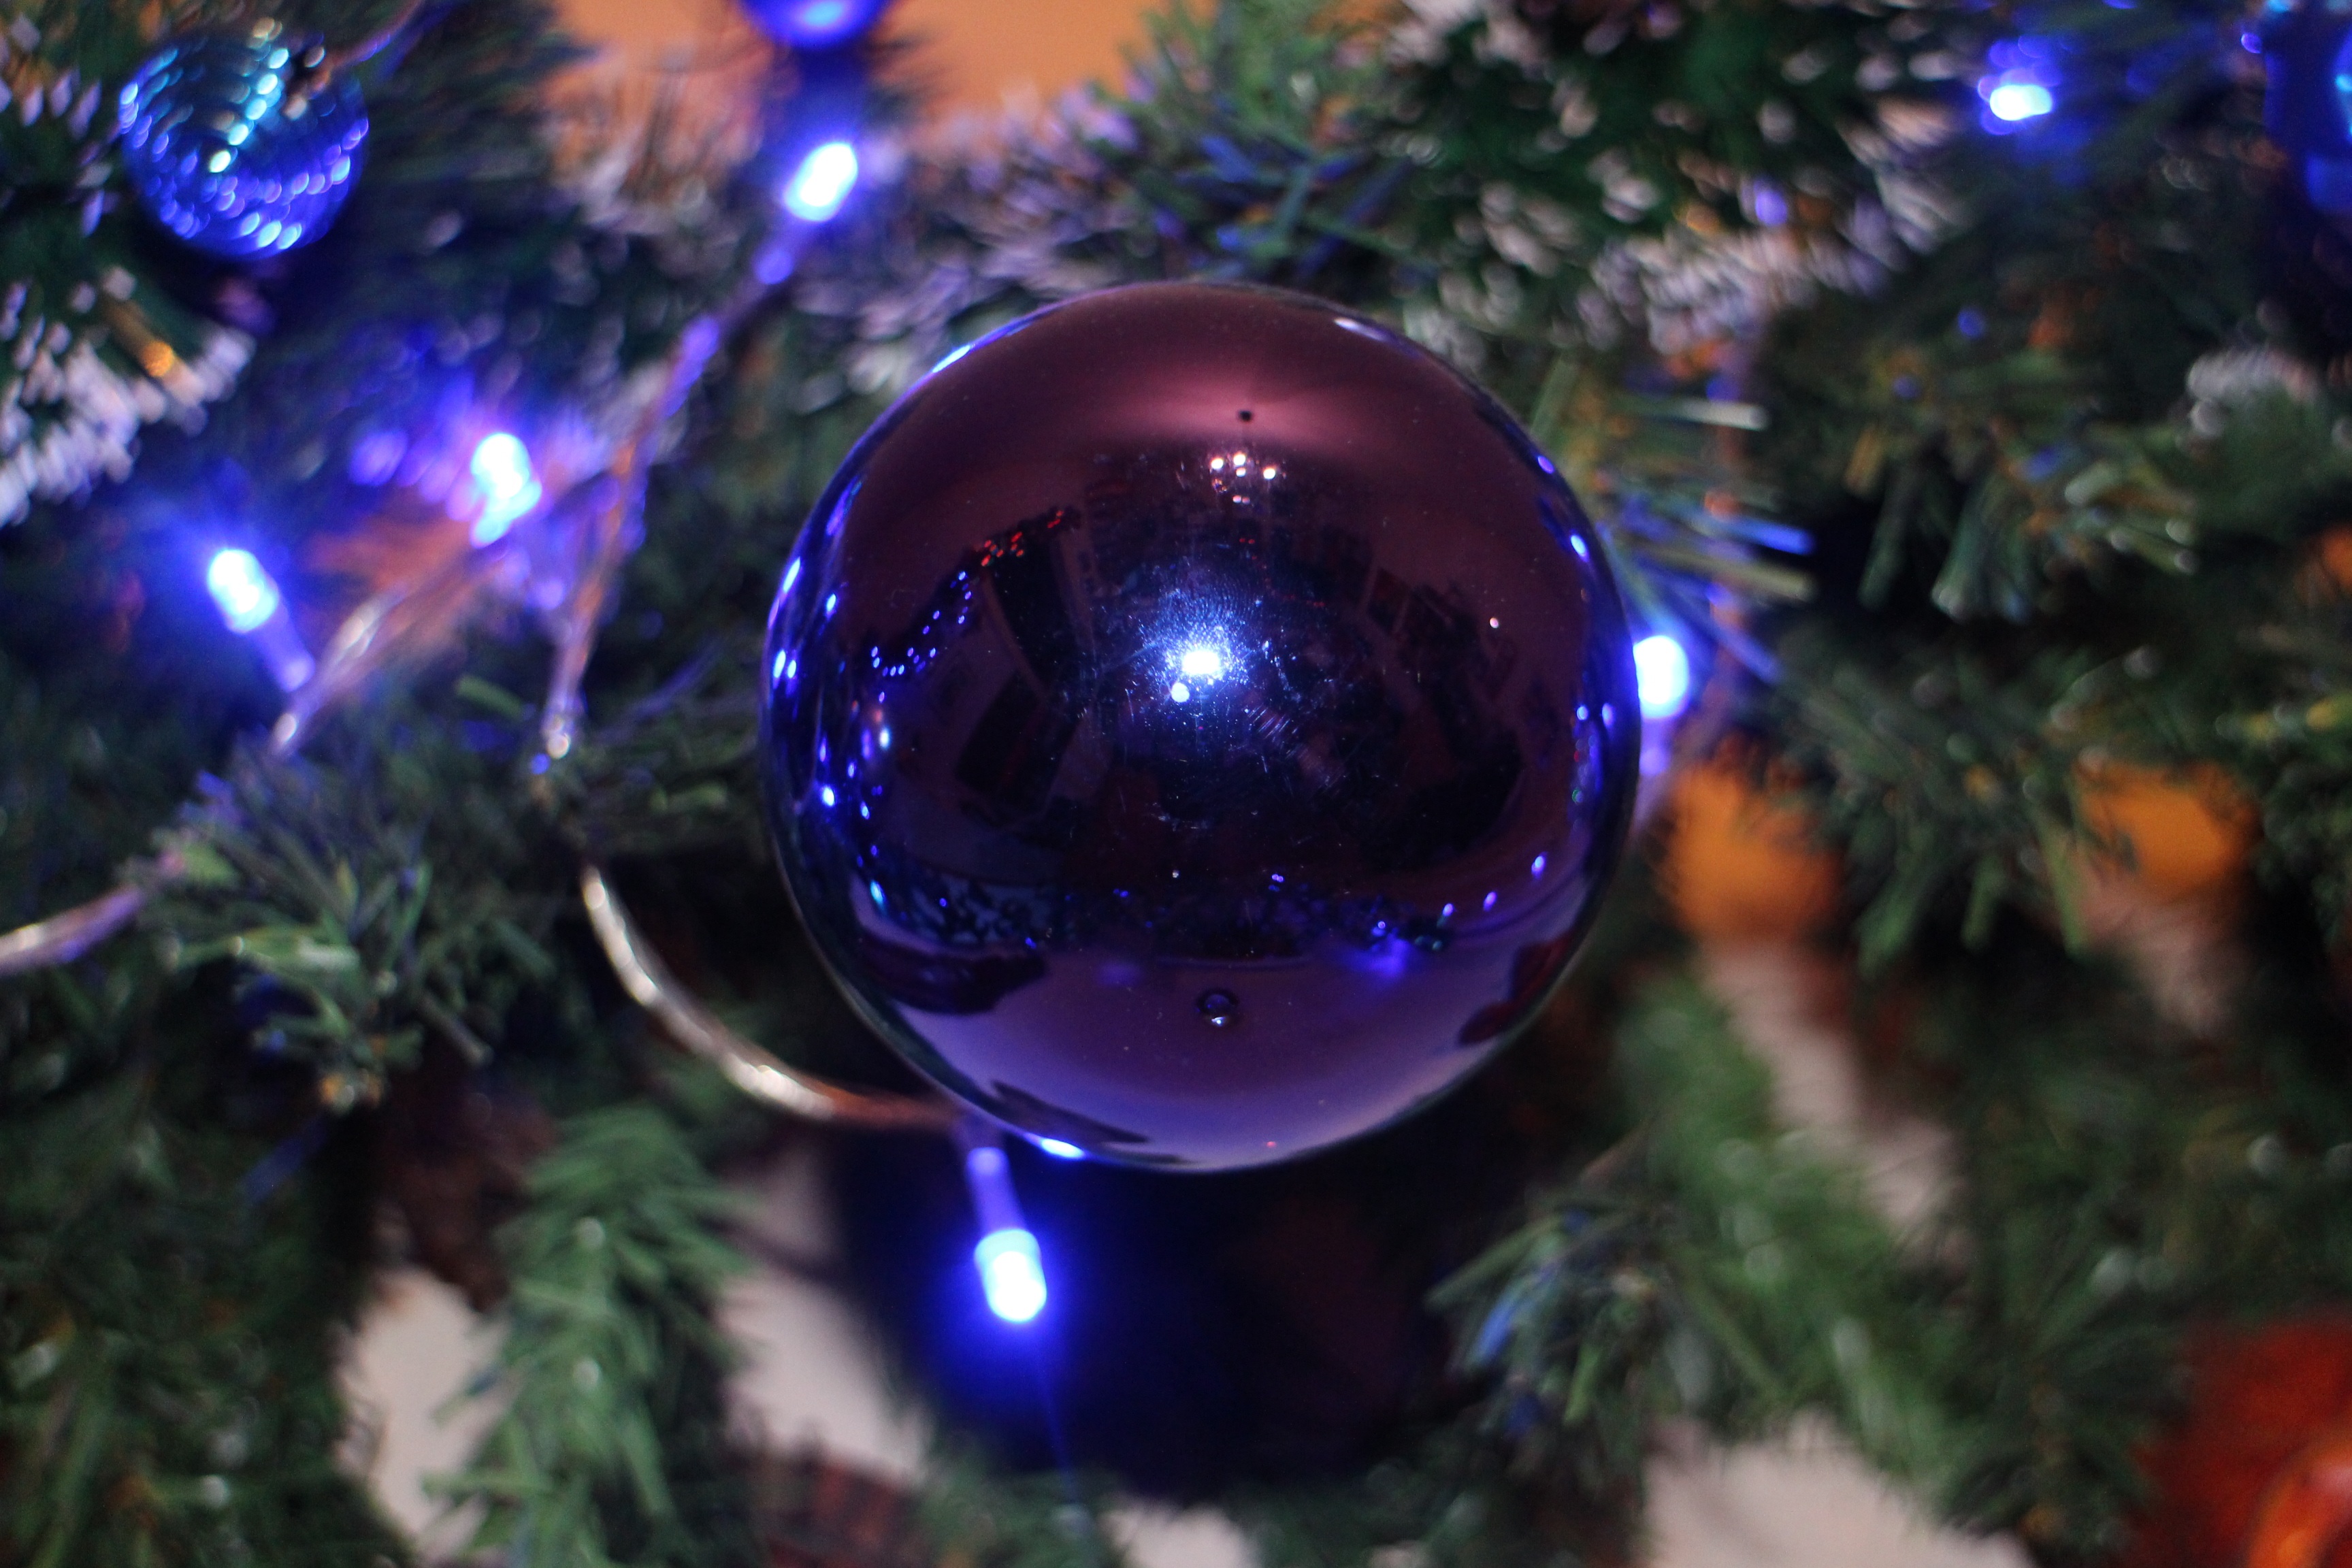
tree, branch, light, flower, celebration, decoration, holiday, blue, christmas, decor, new year, christmas tree, ornament, christmas decoration, design, balls, december, xmas, merry, macro photography, christmas lights